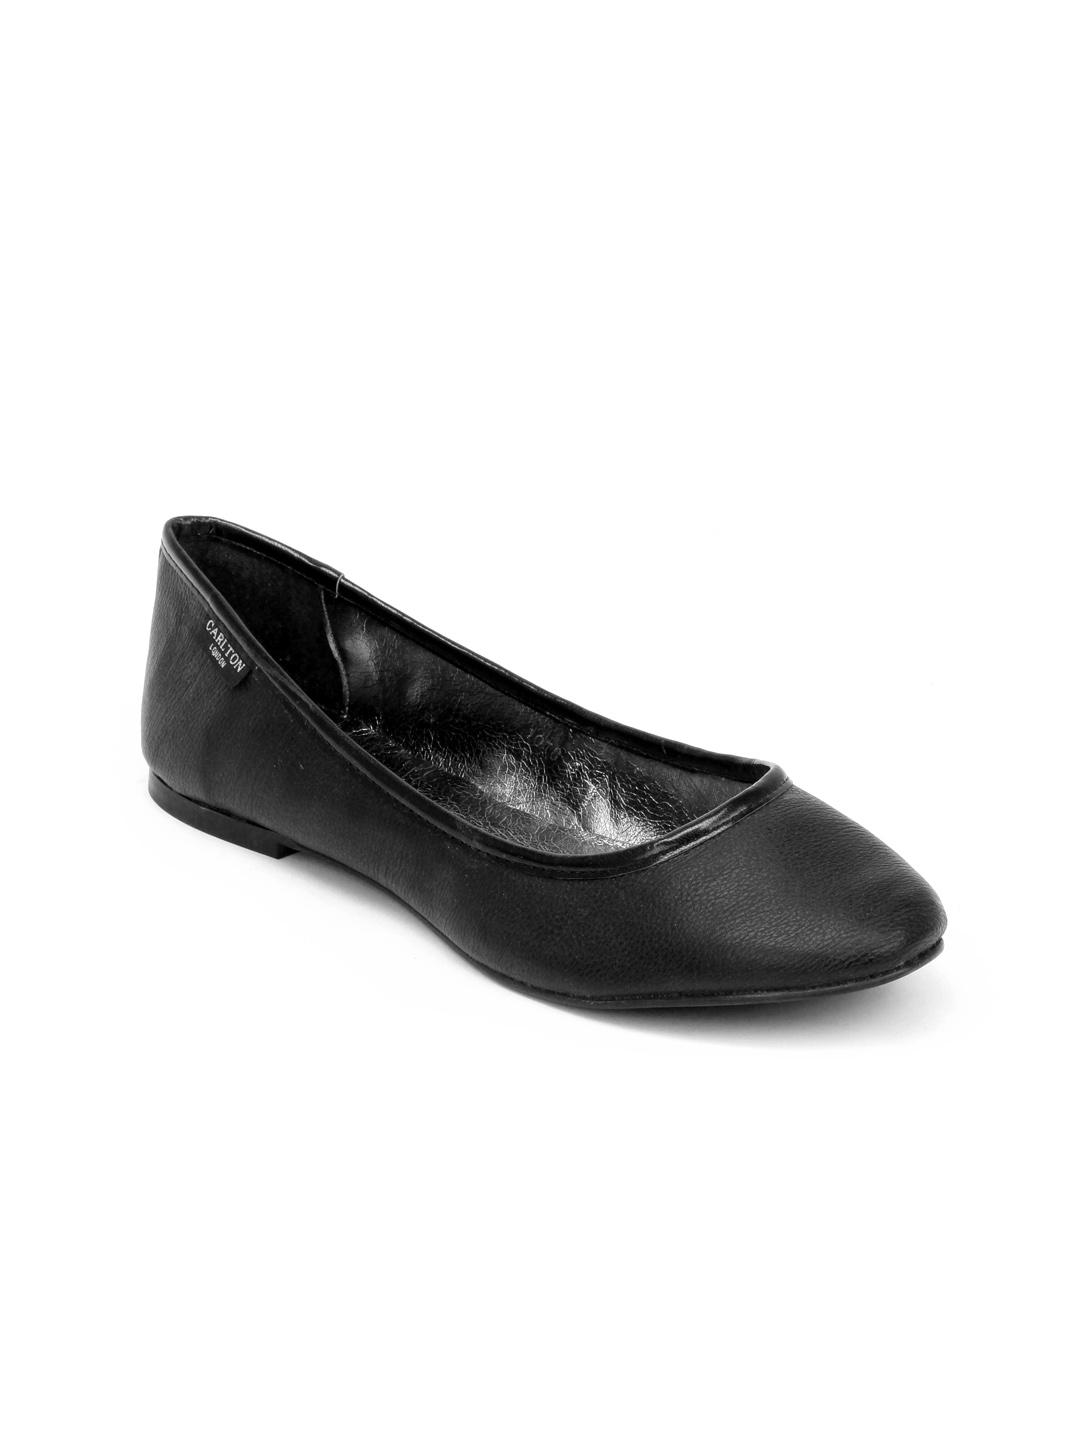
Carlton London Women Black Shoes
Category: Footwear / Shoes / Flats
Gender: Women
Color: Black
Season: Winter 2012
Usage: Casual